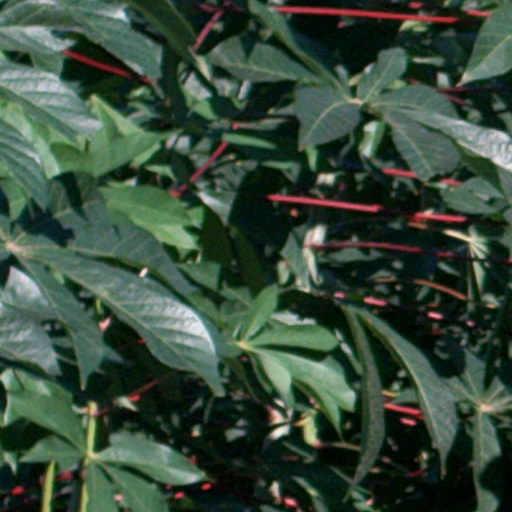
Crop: cassava